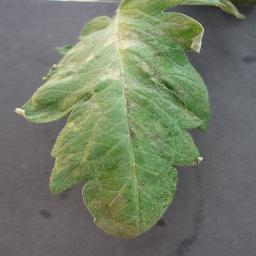
Label: Tomato___Late_blight